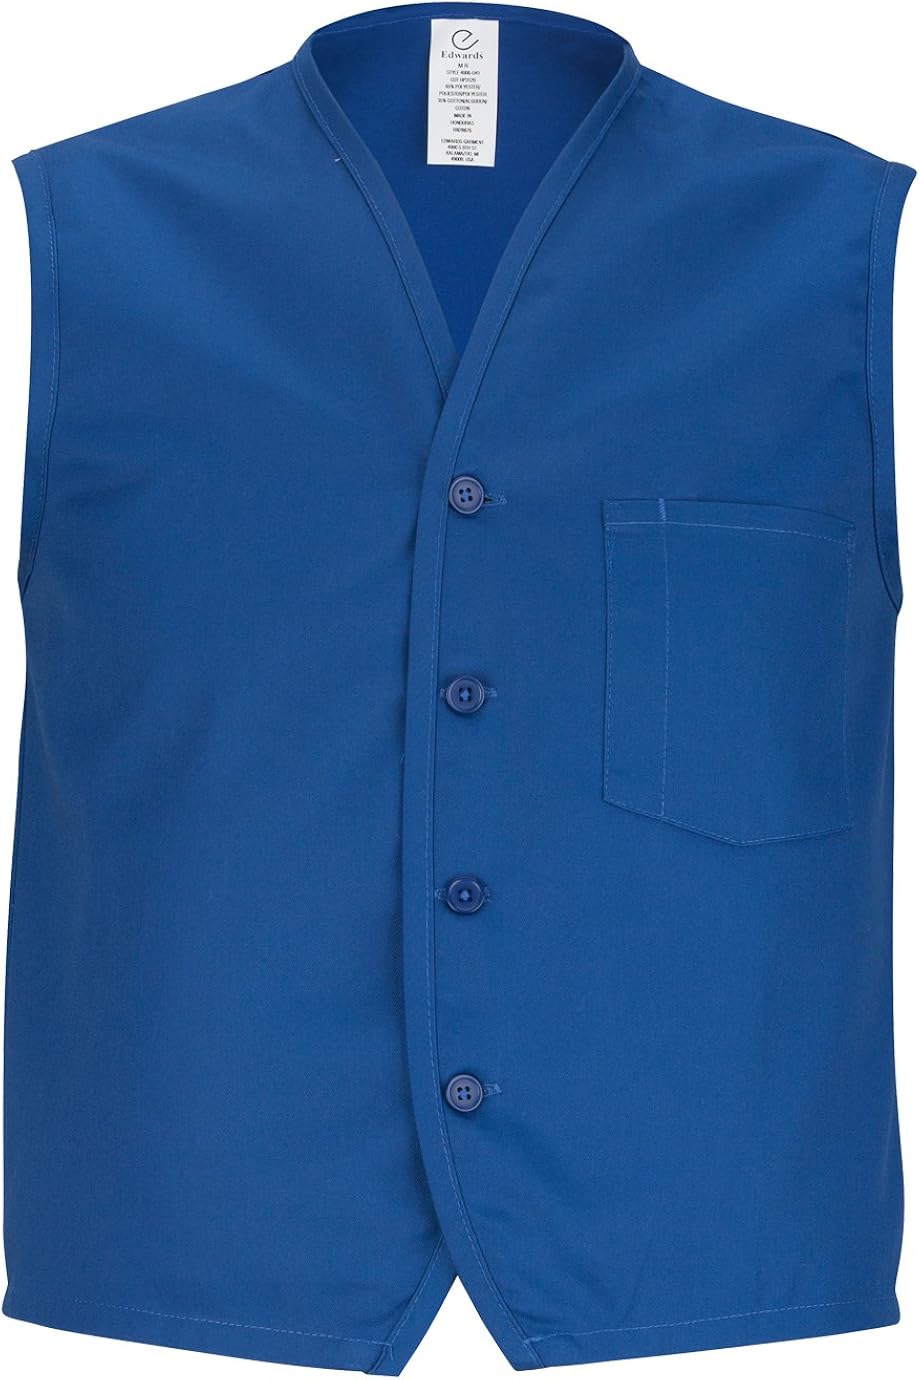
Edwards Garment Cotton Twill Matching Button Apron Vest, Royal, X-Large
Category: AMAZON FASHION
Apron vest with breast pocket is perfect for hardware or grocery retail centers. Embroiders well.65% Polyester/35% Cotton Twill; 7 oz.wt, Apron vest, breast pocket, pencil track, Matching button placket, Machine washable, Unisex size: XS-4XL.
Features: 65% Polyester/35% Cotton Twill; 7 oz.wt. | Button closure | Apron vest, breast pocket, pencil track | Matching button placket | Machine washable | Unisex size: XS-4XL | Machine Wash Cold | Machine Wash Cold | Gentle Cycle | Do Not Bleach | Tumble Dry Medium